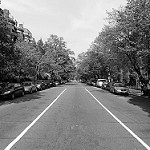
Label: B & W